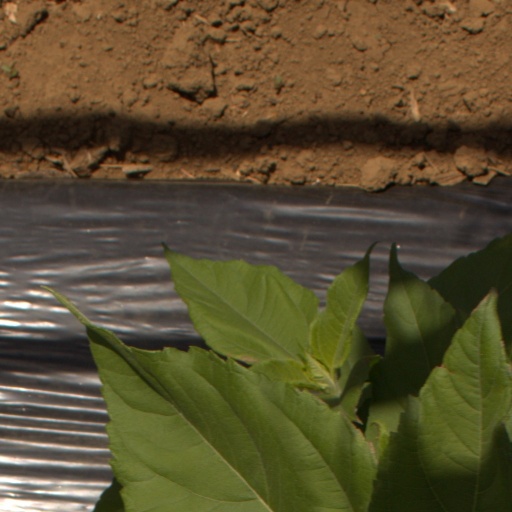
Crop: Jerusalem artichoke